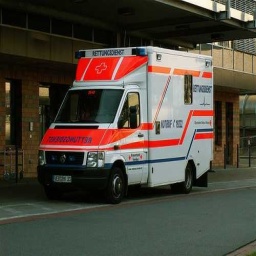
Label: ambulance